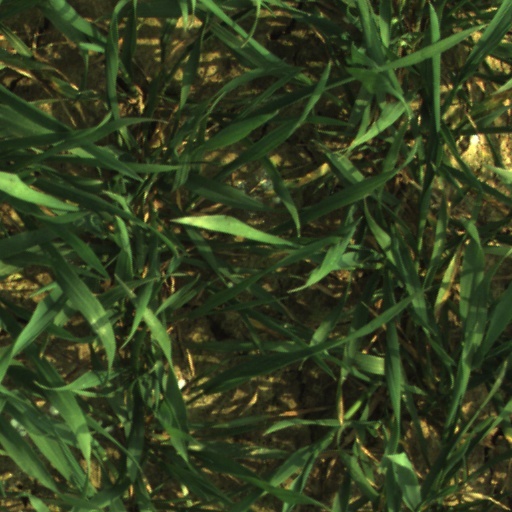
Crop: wheat